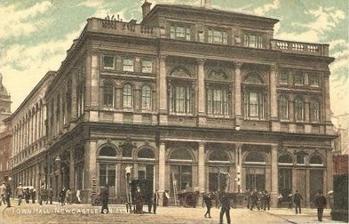
Building: Newcastle Town Hall
Country: United Kingdom
Year built: 1863
Municipal building in Newcastle upon Tyne, Tyne and Wear, England Not to be confused with Newcastle City Hall . Newcastle Town Hall The Town Hall Location Newcastle upon Tyne Coordinates 54°58′14″N 1°36′44″W / 54.97052°N 1.61221°W / 54.97052; -1.61221 Built 1863 Demolished 1973 Architect John Johnstone Architectural style(s) Italian neoclassical style Shown in Tyne and Wear The Town Hall was a local government building located in St Nicholas Square, Newcastle upon Tyne . It was the headquarters of Newcastle City Council until November 1968. History The old corn exchange (in the centre of the picture) completed in 1839 In the 1830s, a group of local businessmen decided to form a company, to be known as the "Corn Market Company", to finance and commission a purpose-built corn exchange for the town. They site they selected was on the north side of St Nicholas Square (between the Bigg Market and the Cloth Market), where corn merchants had previously carried out their trade in the open air. The foundation stone for the corn exchange was laid by the mayor, Thomas Emerson Headlam , in 1837. It was designed by John and Benjamin Green, built in ashlar stone and was officially opened on 16 November 1839. The corn exchange was 156 feet (48 m) long, 45 feet (14 m) wide at the north end and 82 feet (25 m) wide at the south end. However, by the early 1850s, the Corn Market Company was in financial difficulty, and the directors, who did not have adequate funds to maintain the building properly, agreed to hand over the site to Newcastle upon Tyne Corporation for development. Meanwhile, civic leaders decided to use the site for a new town hall: until that time civic leaders had held their meetings in the Guildhall . The foundation stone for the new town hall was laid by the mayor, Sir Isaac Lowthian Bell , in 1855. The design, which was undertaken by John Johnstone in the Italian neoclassical style , involved incorporating the corn exchange into the central section of the building as an assembly hall capable of accommodating 3,000 people: a large concert organ was acquired at that time. The design also involved a council chamber and municipal offices for Newcastle Town Council . The main frontage of the new building, facing the cathedral, had four Corinthian order columns on the ground floor and also on the first floor while the rear elevation, facing onto the Bigg Market, had a tower with a cupola . The works, which cost some £50,000, were completed in 1863. The first organised dog show in the UK was held in the assembly hall in the building in 1859. The town council, which became a city council in 1882, failed to maintain the building properly and the tower had to be demolished in the 1930s. By the middle of the 20th century condition of the town hall had deteriorated to such an extent that the council was forced to relocate to modern facilities at Newcastle Civic Centre in Barras Bridge in November 1968. A "winter zoo" involving lions, tigers, monkeys, exotic birds and snakes continued to be held in the building in the late 1960s but, ultimately, the town hall had to be demolished in 1973. The site was subsequently redeveloped to create a complex of modern office buildings known as No. 1 Cathedral Square (the southern section) and Stanegate House (the northern section). References